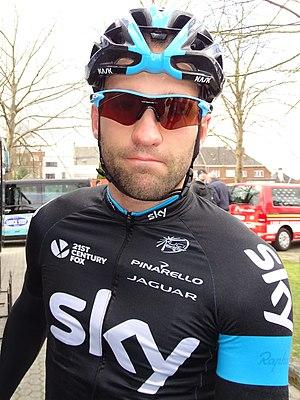
Reportage réalisé le mercredi 1er avril à l'occasion du départ de la deuxième étape des Trois jours de La Panne 2015 à Zottegem, Belgique.
Nathan Earle, né le 4 juin 1988, est un coureur cycliste australien, membre de l'équipe Ukyo.
La saison 2015 de l'équipe cycliste Sky est la sixième de cette équipe.